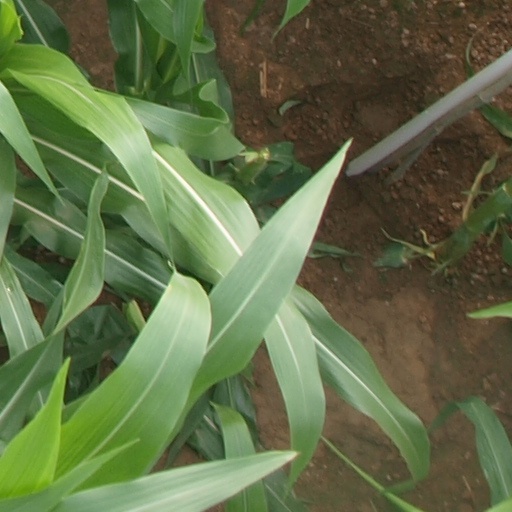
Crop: maize; corn